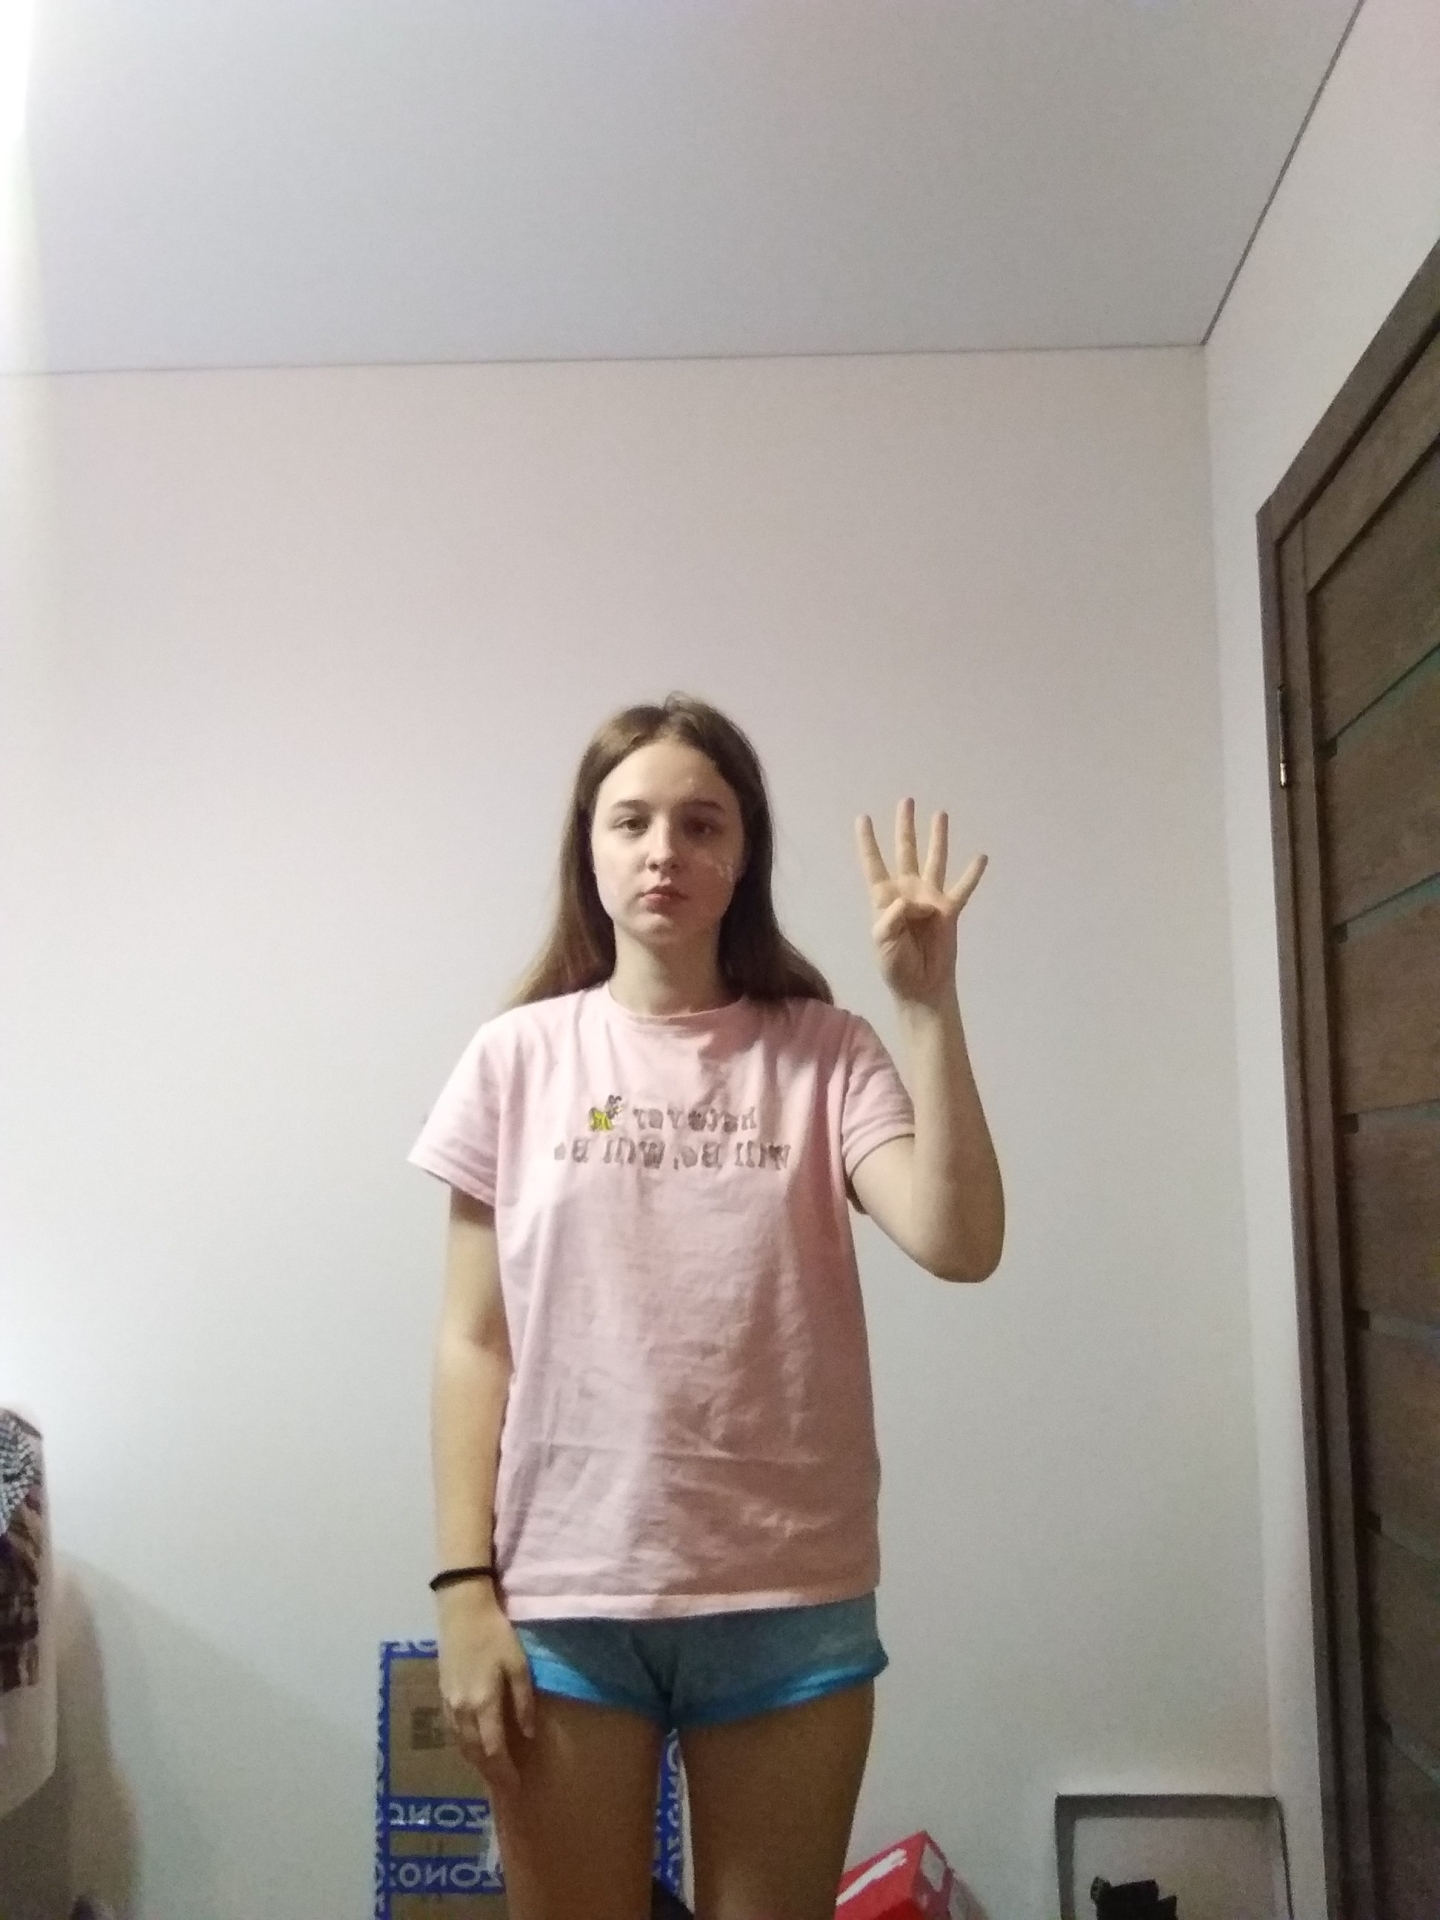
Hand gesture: four